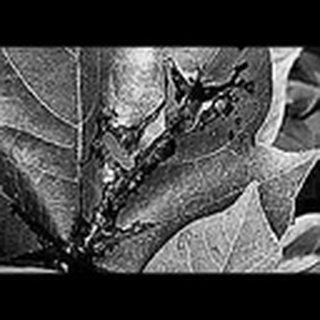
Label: cotton_bacterial_blight